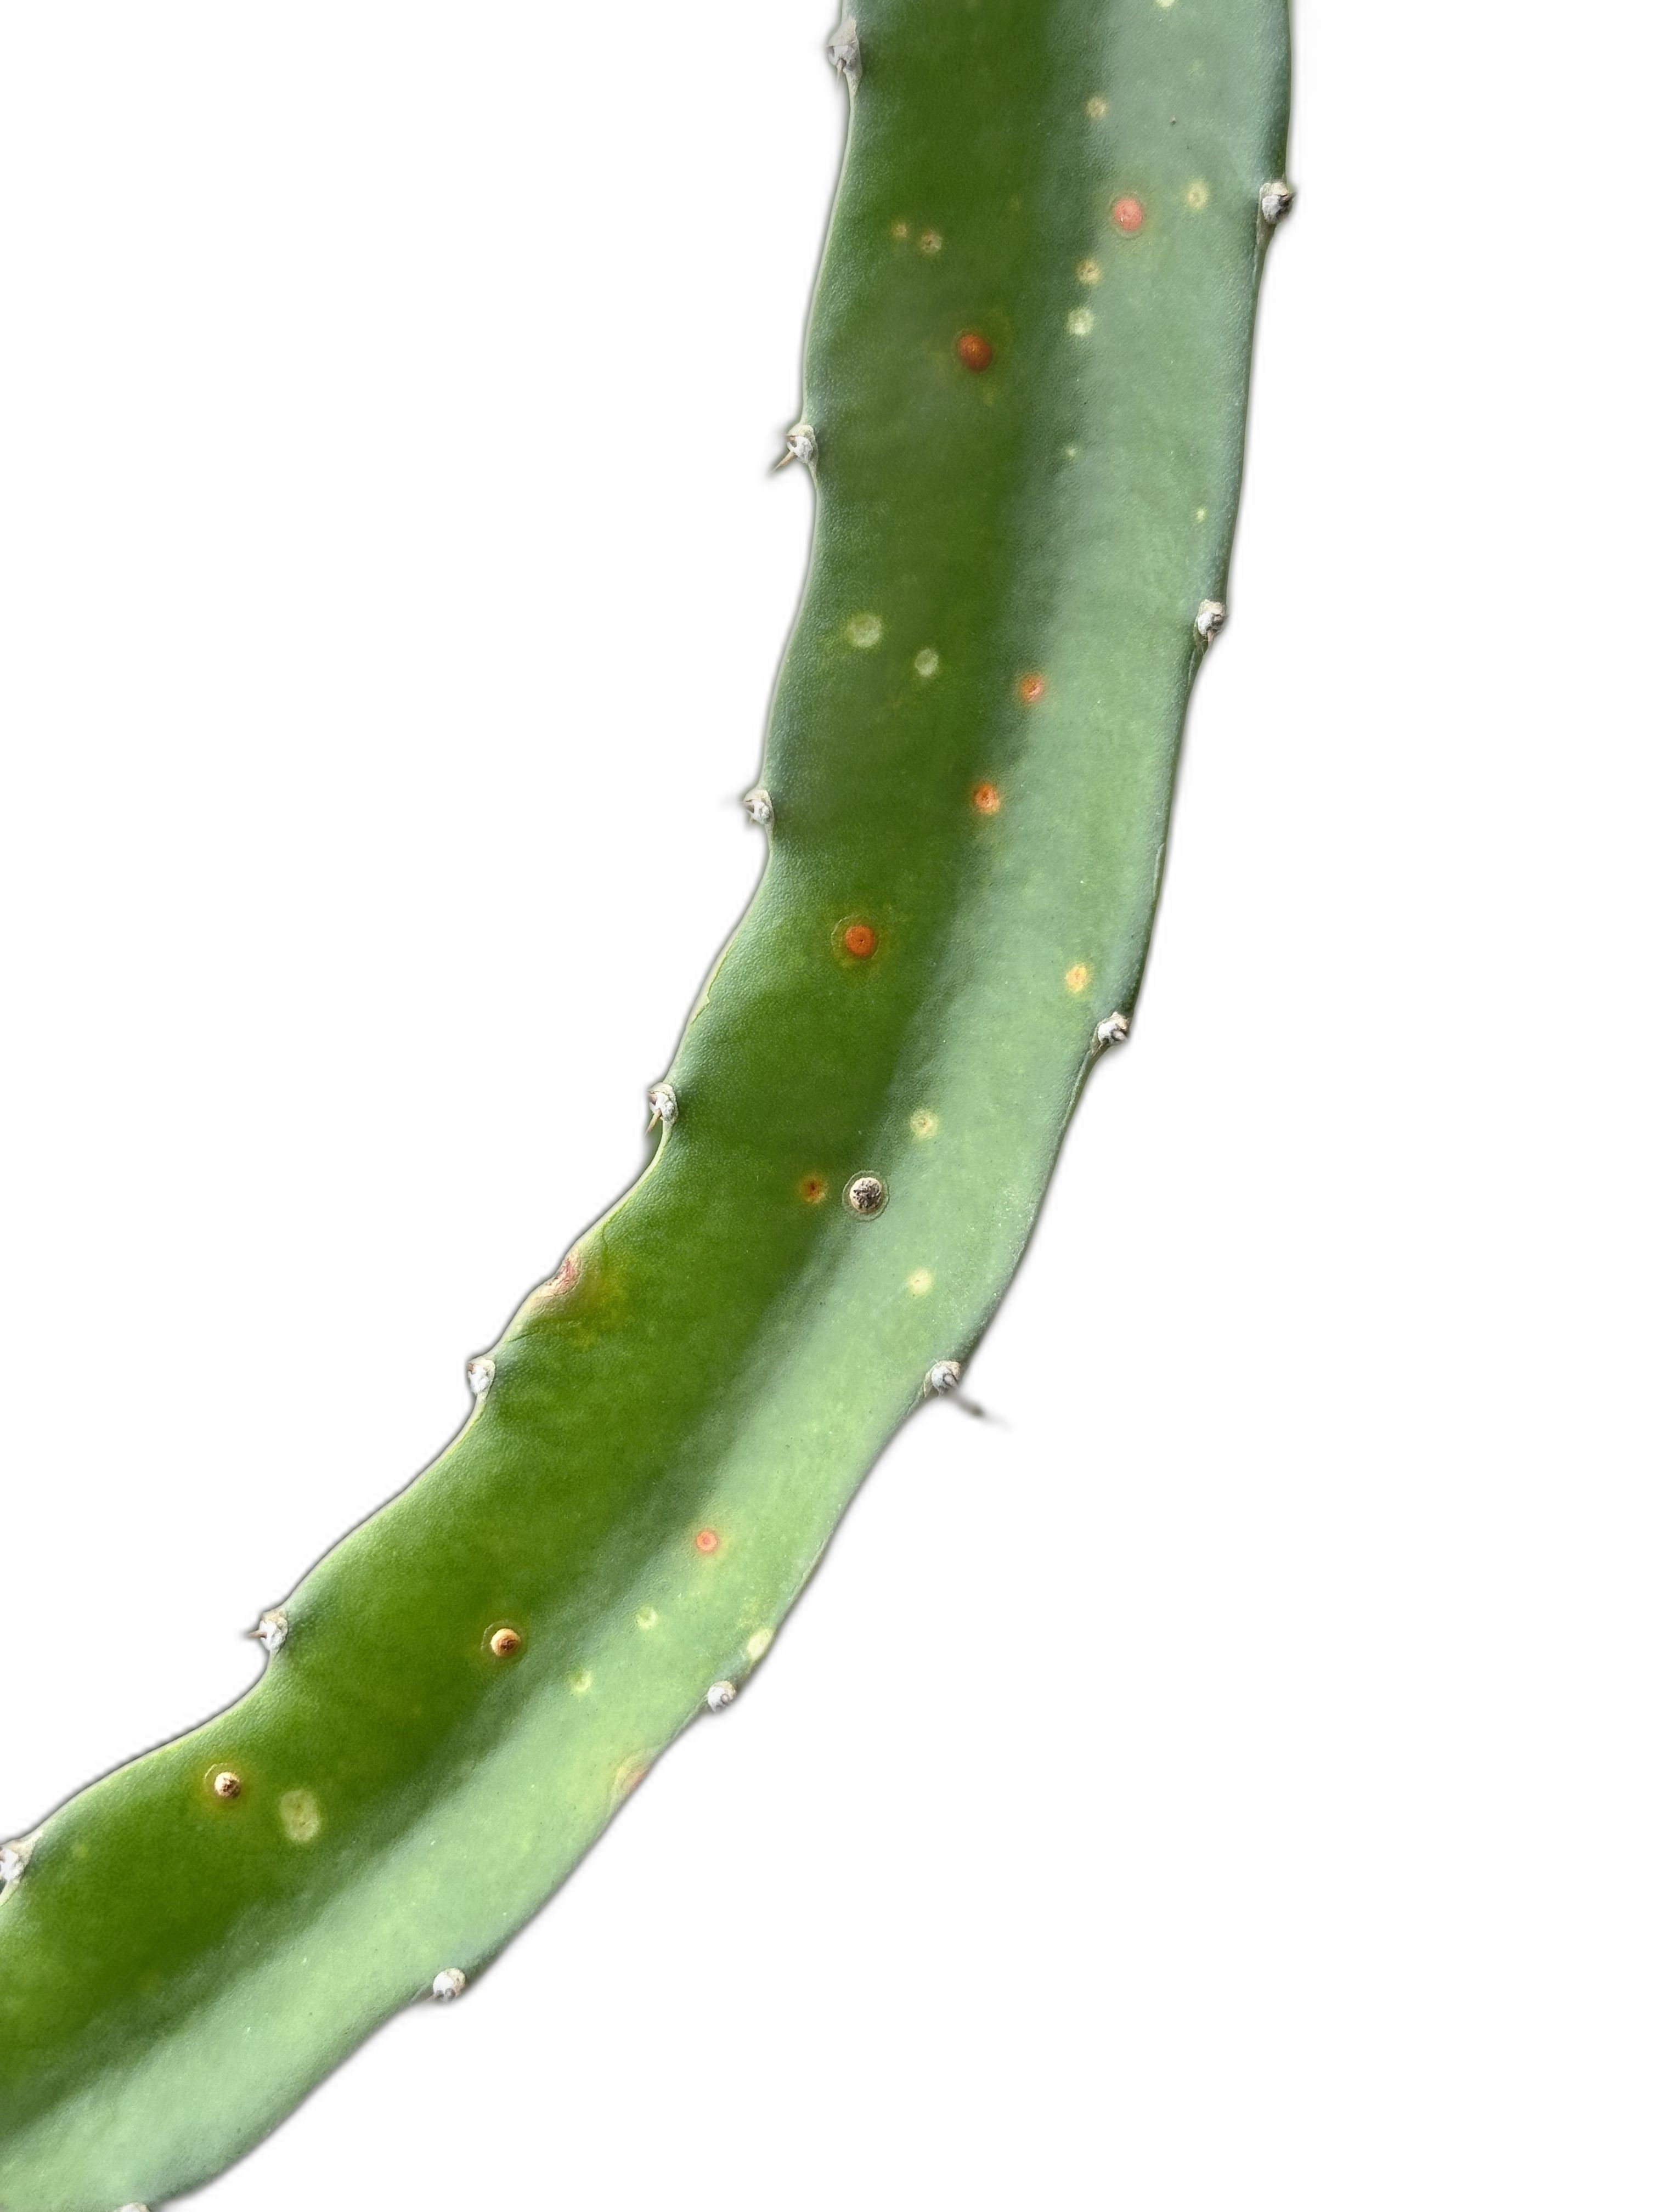
Label: Bad leaf